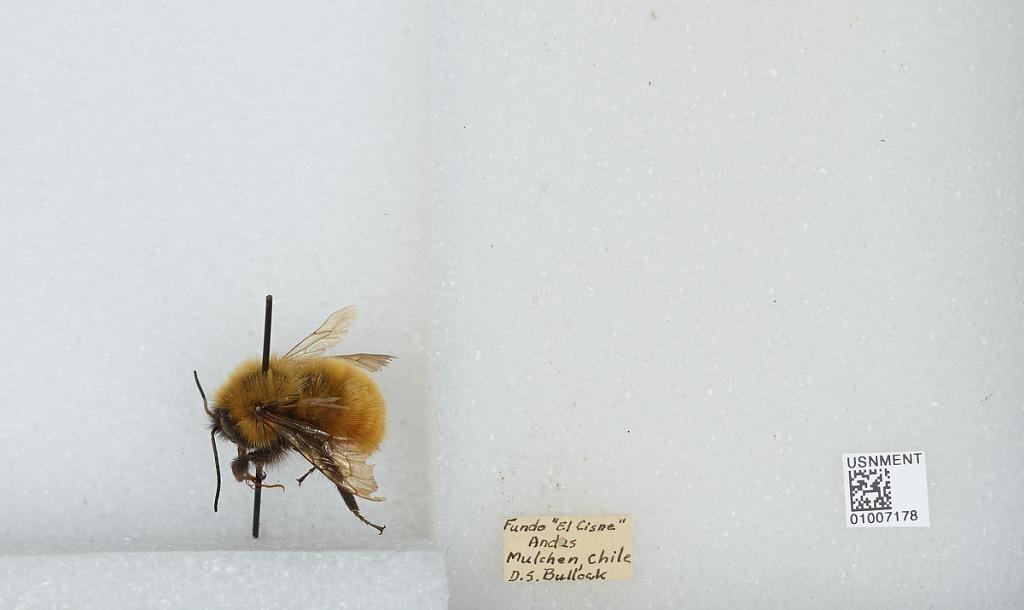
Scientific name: Bombus (Fervidobombus) dahlbomii Guérin
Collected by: D. Bullock
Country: Chile
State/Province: Bio Bio
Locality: Fundo "El Cisne" Andes Mulchen
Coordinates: -37.7167, -72.2333